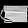
Label: Bag